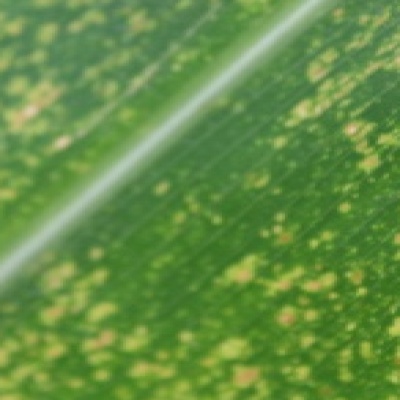
Label: Corn_(Maize)___Leaf_Spot